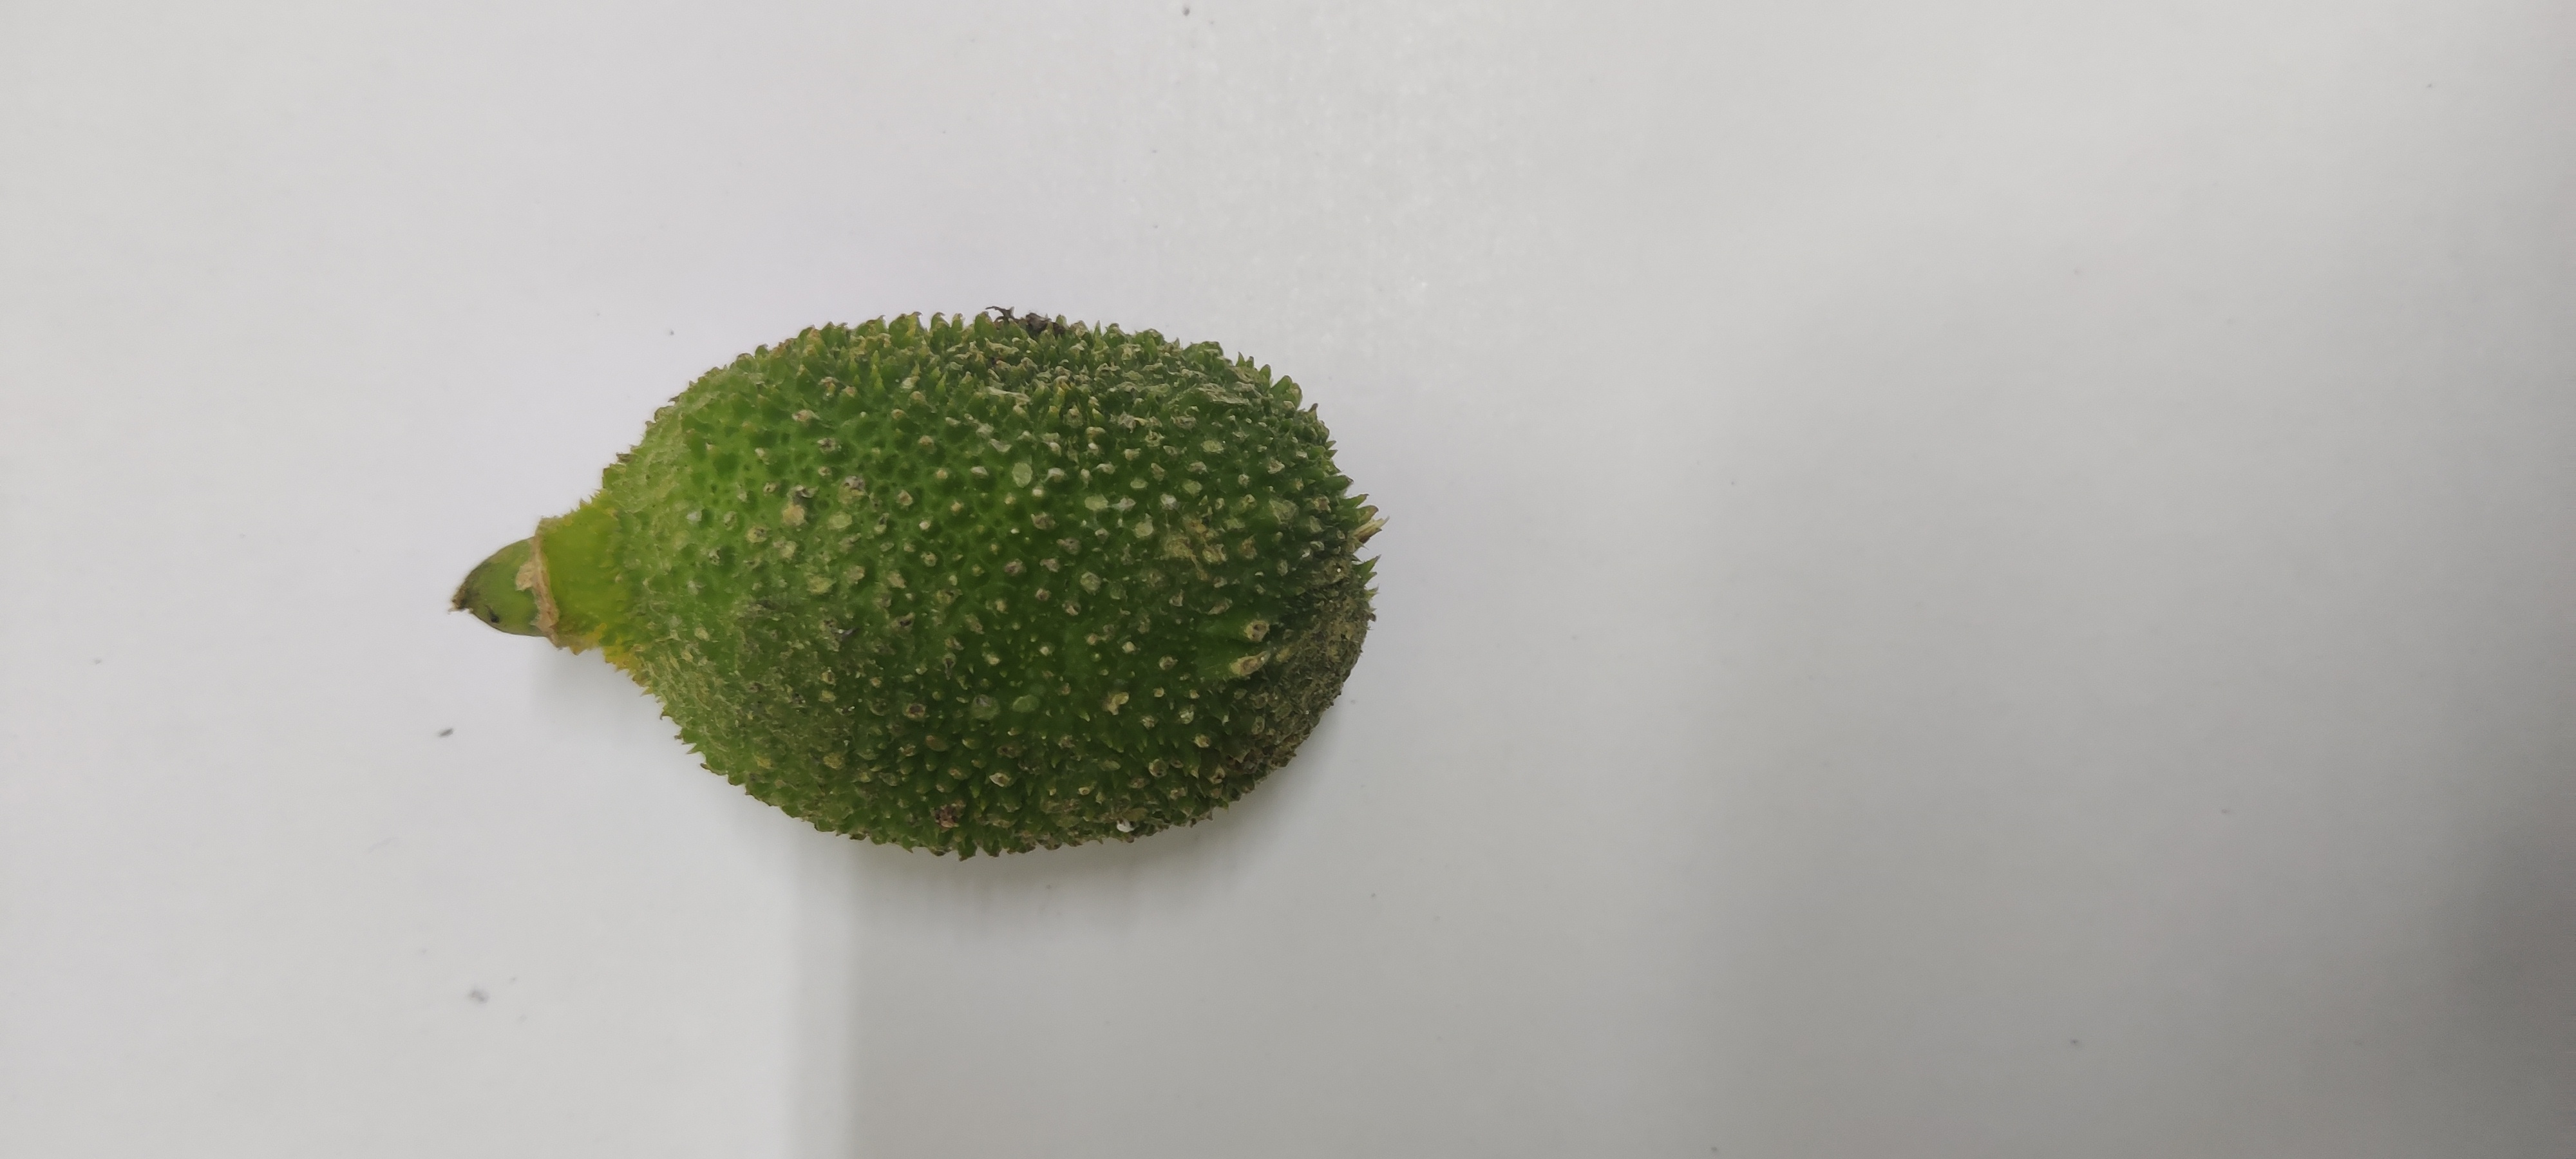
Crop: Spiny Gourd
Condition: Severely Damaged